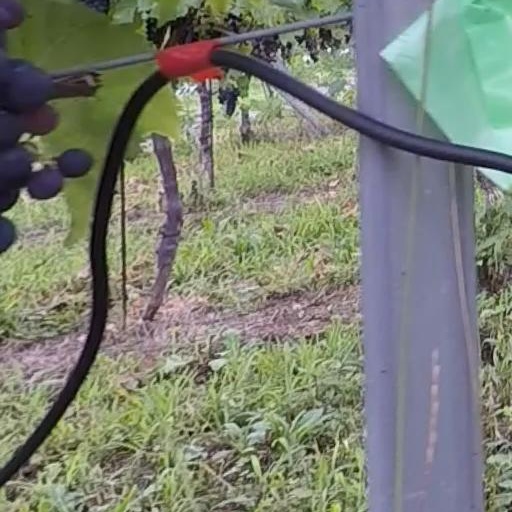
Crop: grape